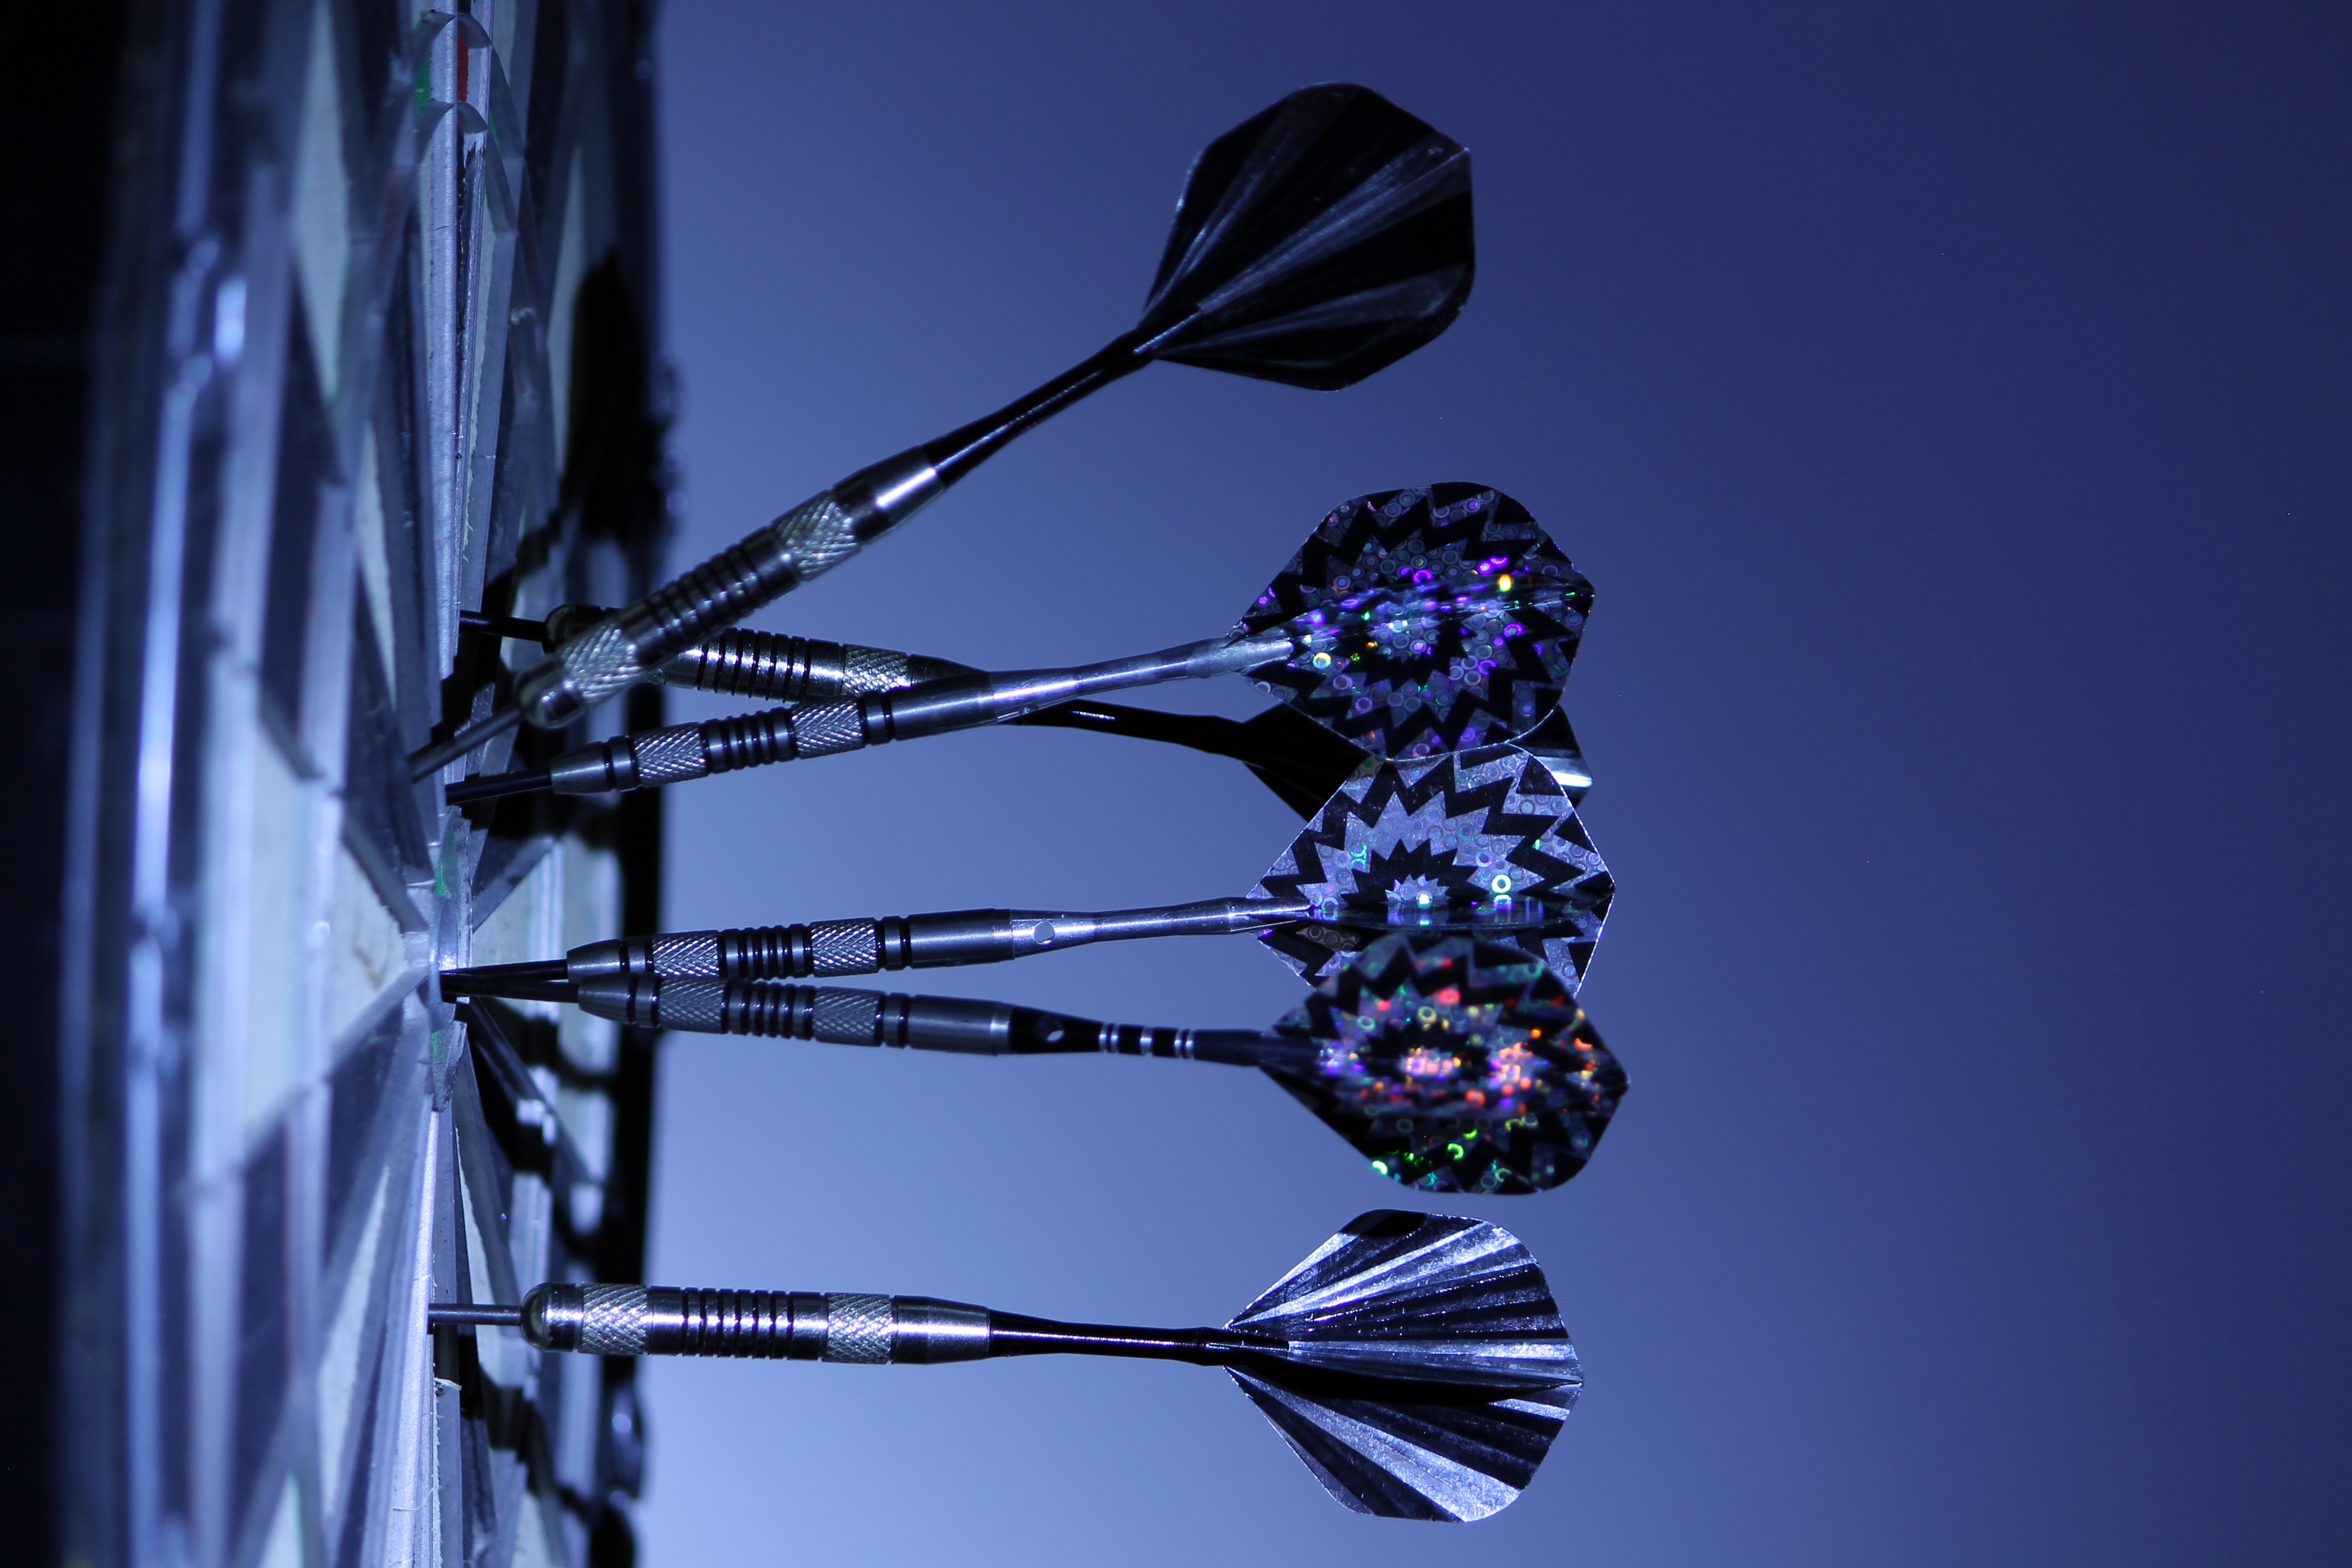
sport, game, glass, blue, goal, target, darts, macro photography, bull's eye, dartboard